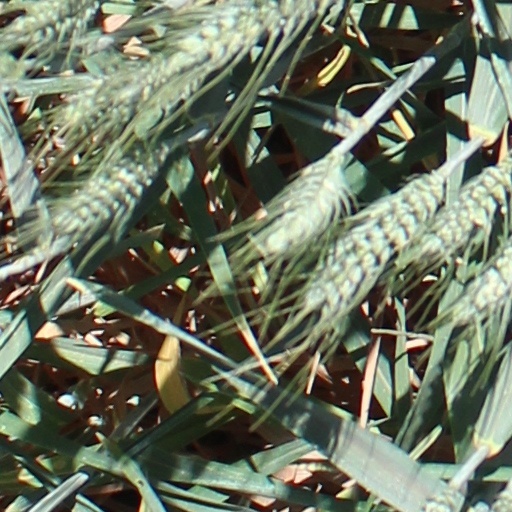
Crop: wheat